Boeing 737 MAX

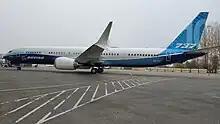
Boeing 737 MAX 10 prototype in its roll-out ceremony

In 2011, the CFM LEAP-1B engine was initially 10–12% more efficient than the previous CFM56 of the 737NG. The 18-blade, woven carbon-fiber fan enables a 9:1 bypass ratio (up from 5.1:1 with the previous 24-blade titanium fan) for a 40% smaller noise footprint. The CFM56 bypass ranges from 5.1:1 to 5.5:1. The two-spool design has a low-pressure section comprising the fan and three booster stages driven by five axial turbine stages and a high-pressure section with a 10-stage axial compressor driven by a two-stage turbine. The 41:1 overall pressure ratio increased from 28:1, and advanced hot-section materials enabling higher operating temperatures permit a 15% reduction in thrust-specific fuel consumption (TSFC), along with 20% lower carbon emissions, 50% lower nitrogen-oxide emissions, though each engine weighs more at .